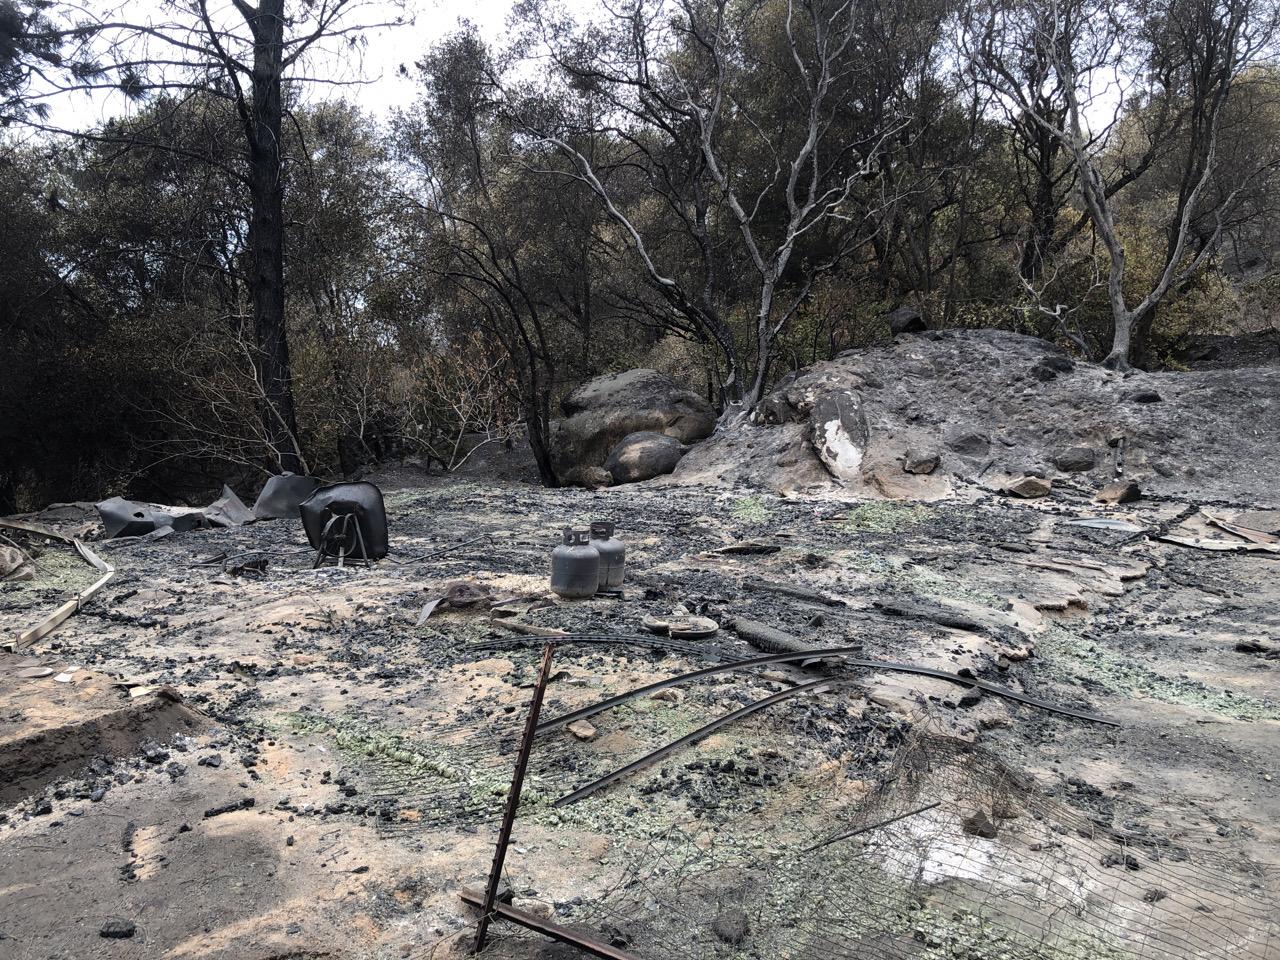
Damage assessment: destroyed